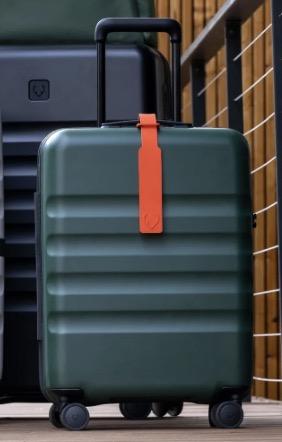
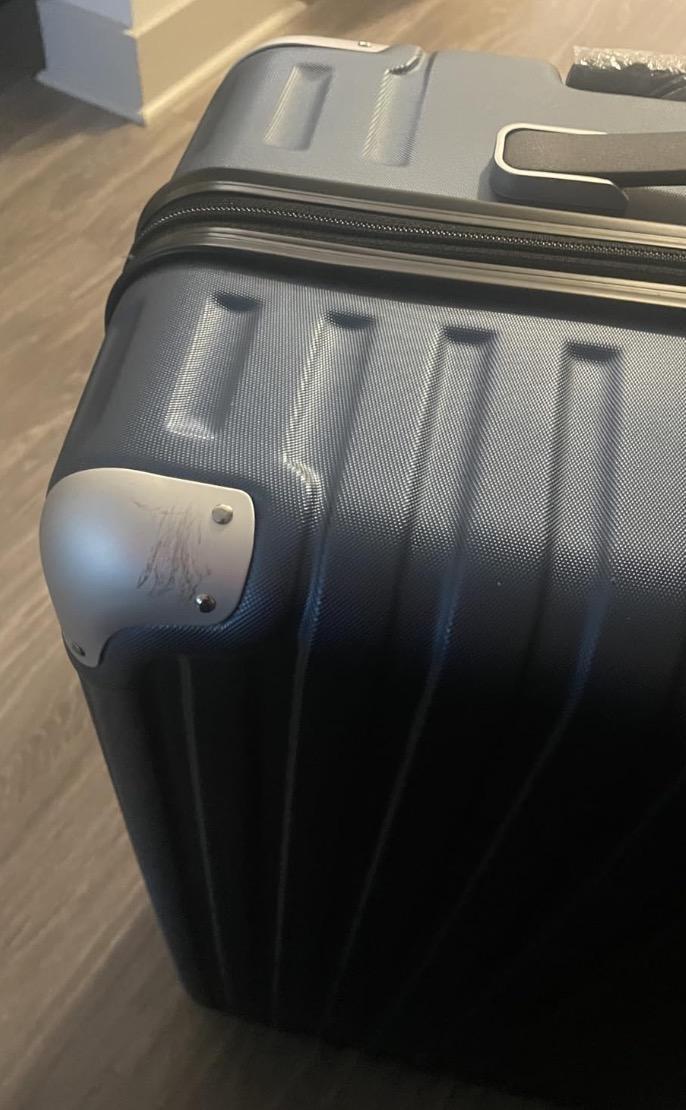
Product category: items_tea
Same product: no